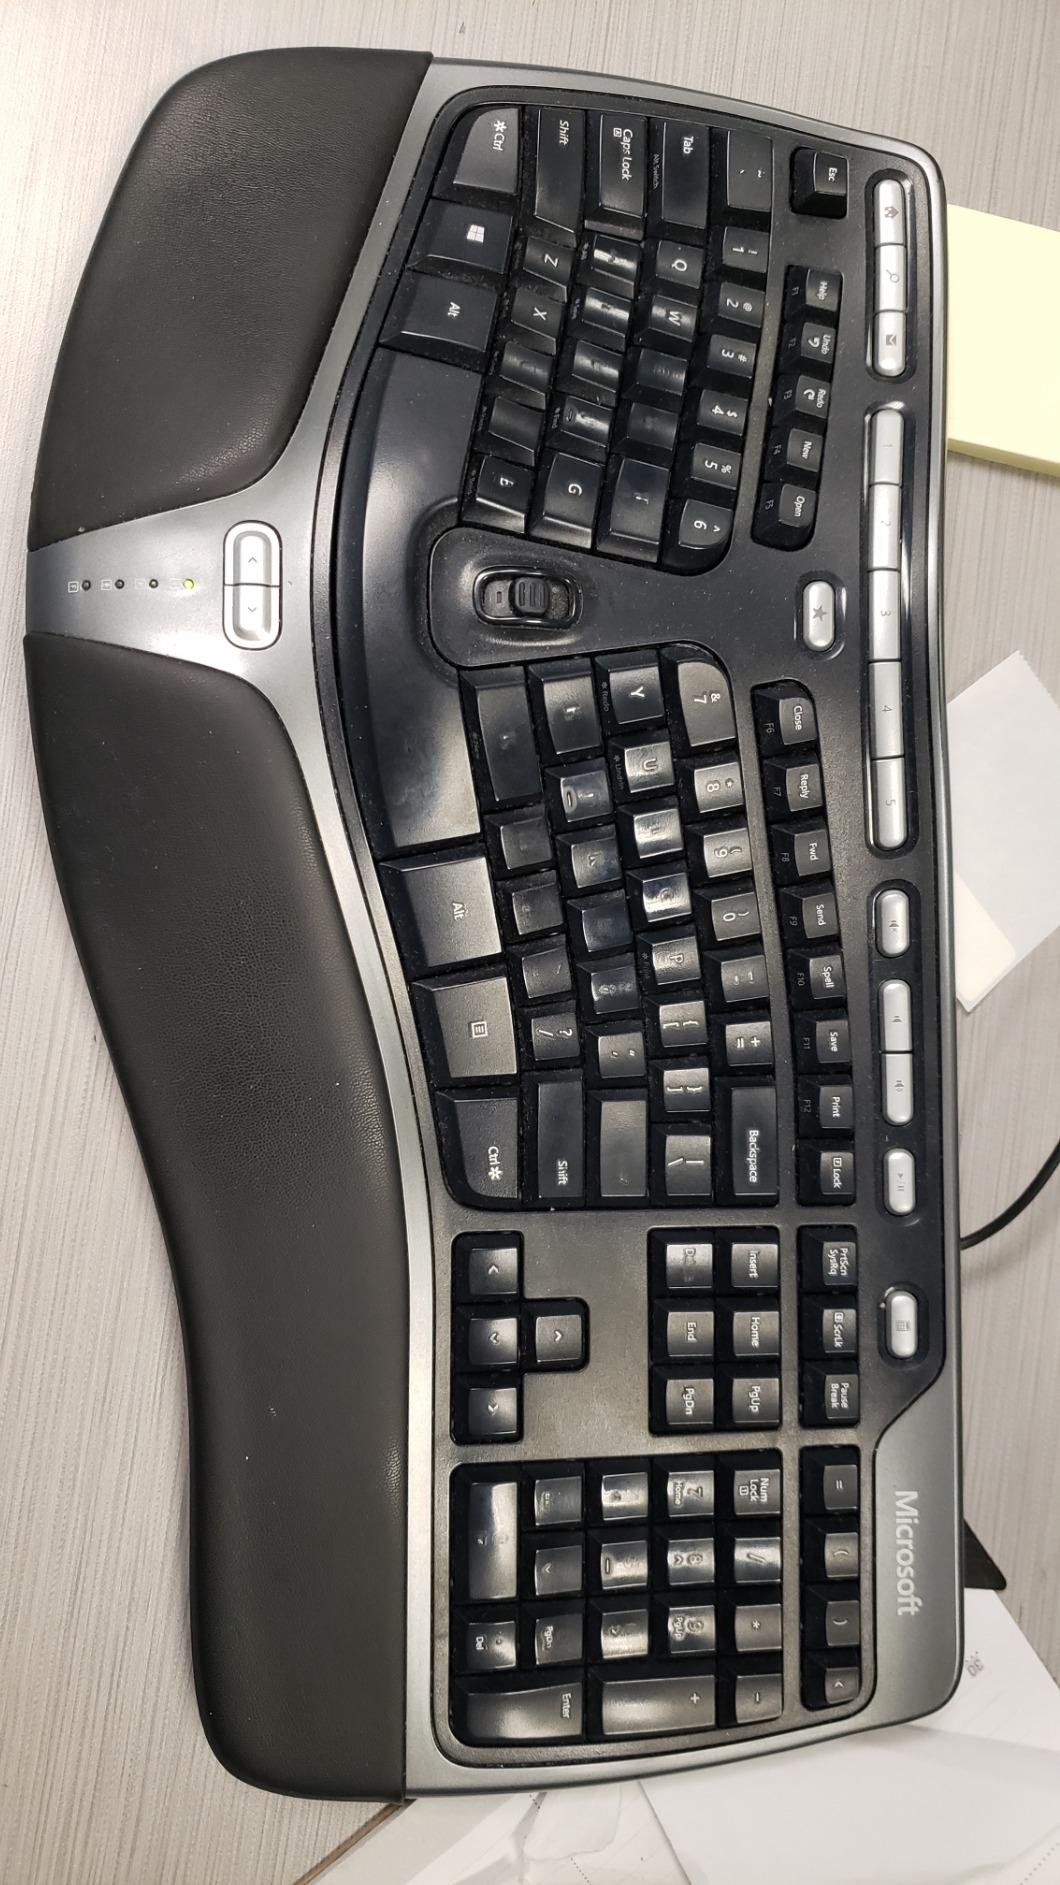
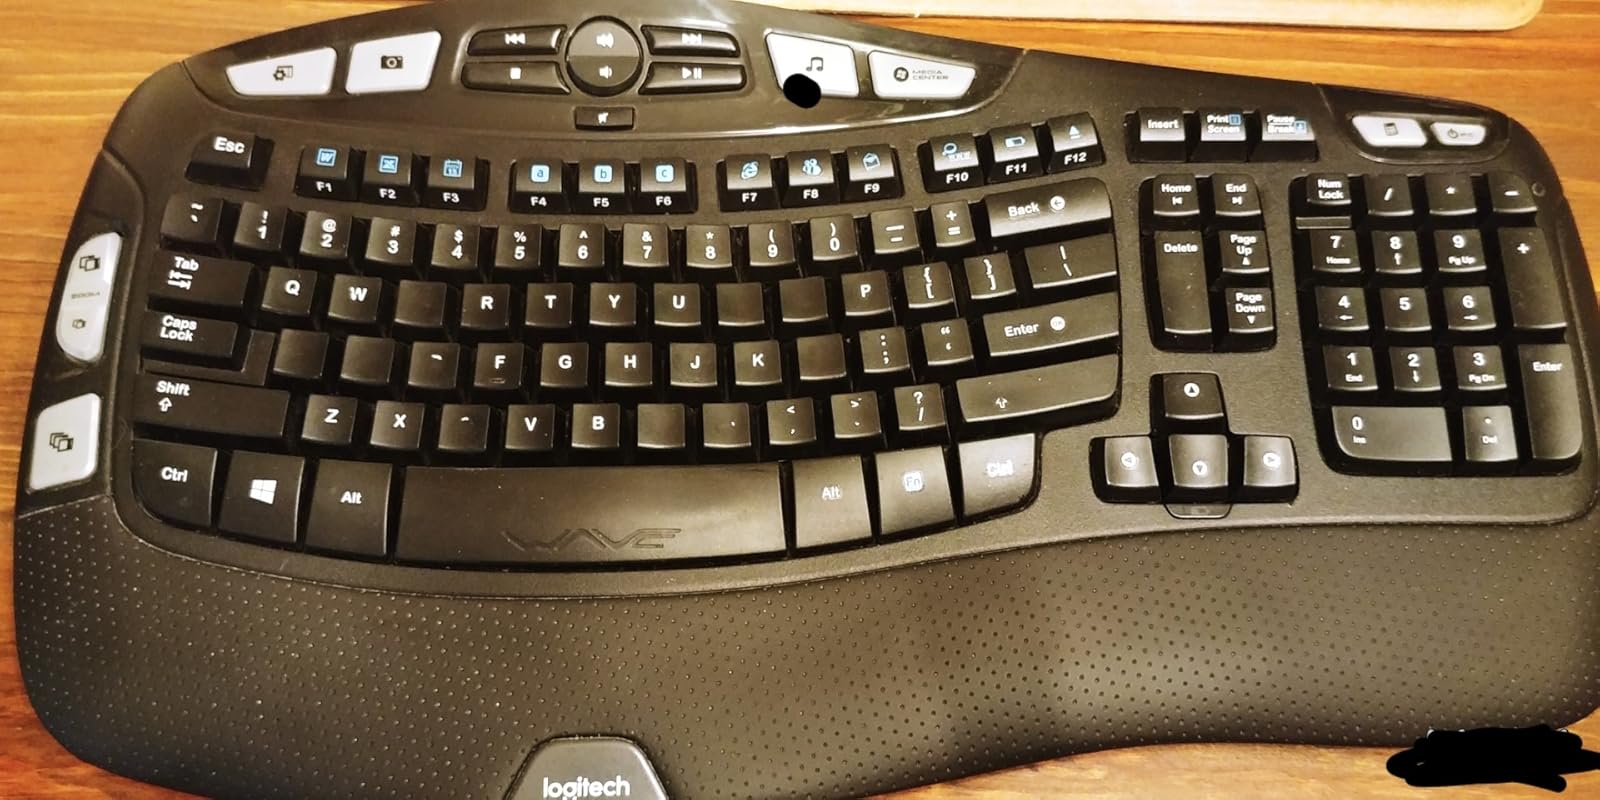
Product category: keyboard
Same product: no